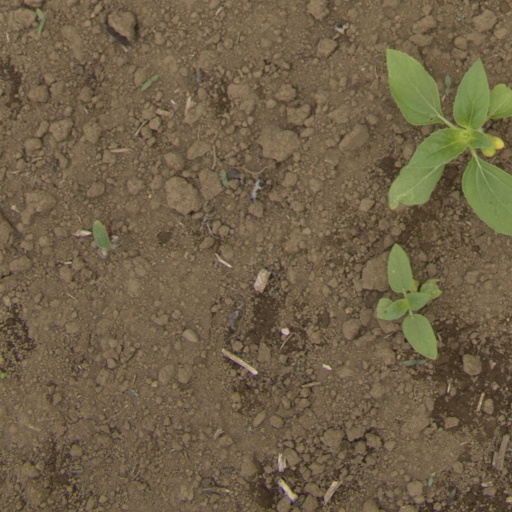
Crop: Jerusalem artichoke